Right to Reply

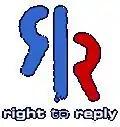
"Right to Reply" logo, 2000s

Right to Reply (sometimes called R2R) is a British television series shown on Channel 4 from 1982 until 2001, which allowed viewers to voice their complaints or concerns about TV programmes. It featured reports, usually presented by a viewer, and interviews with the programme-makers concerned.